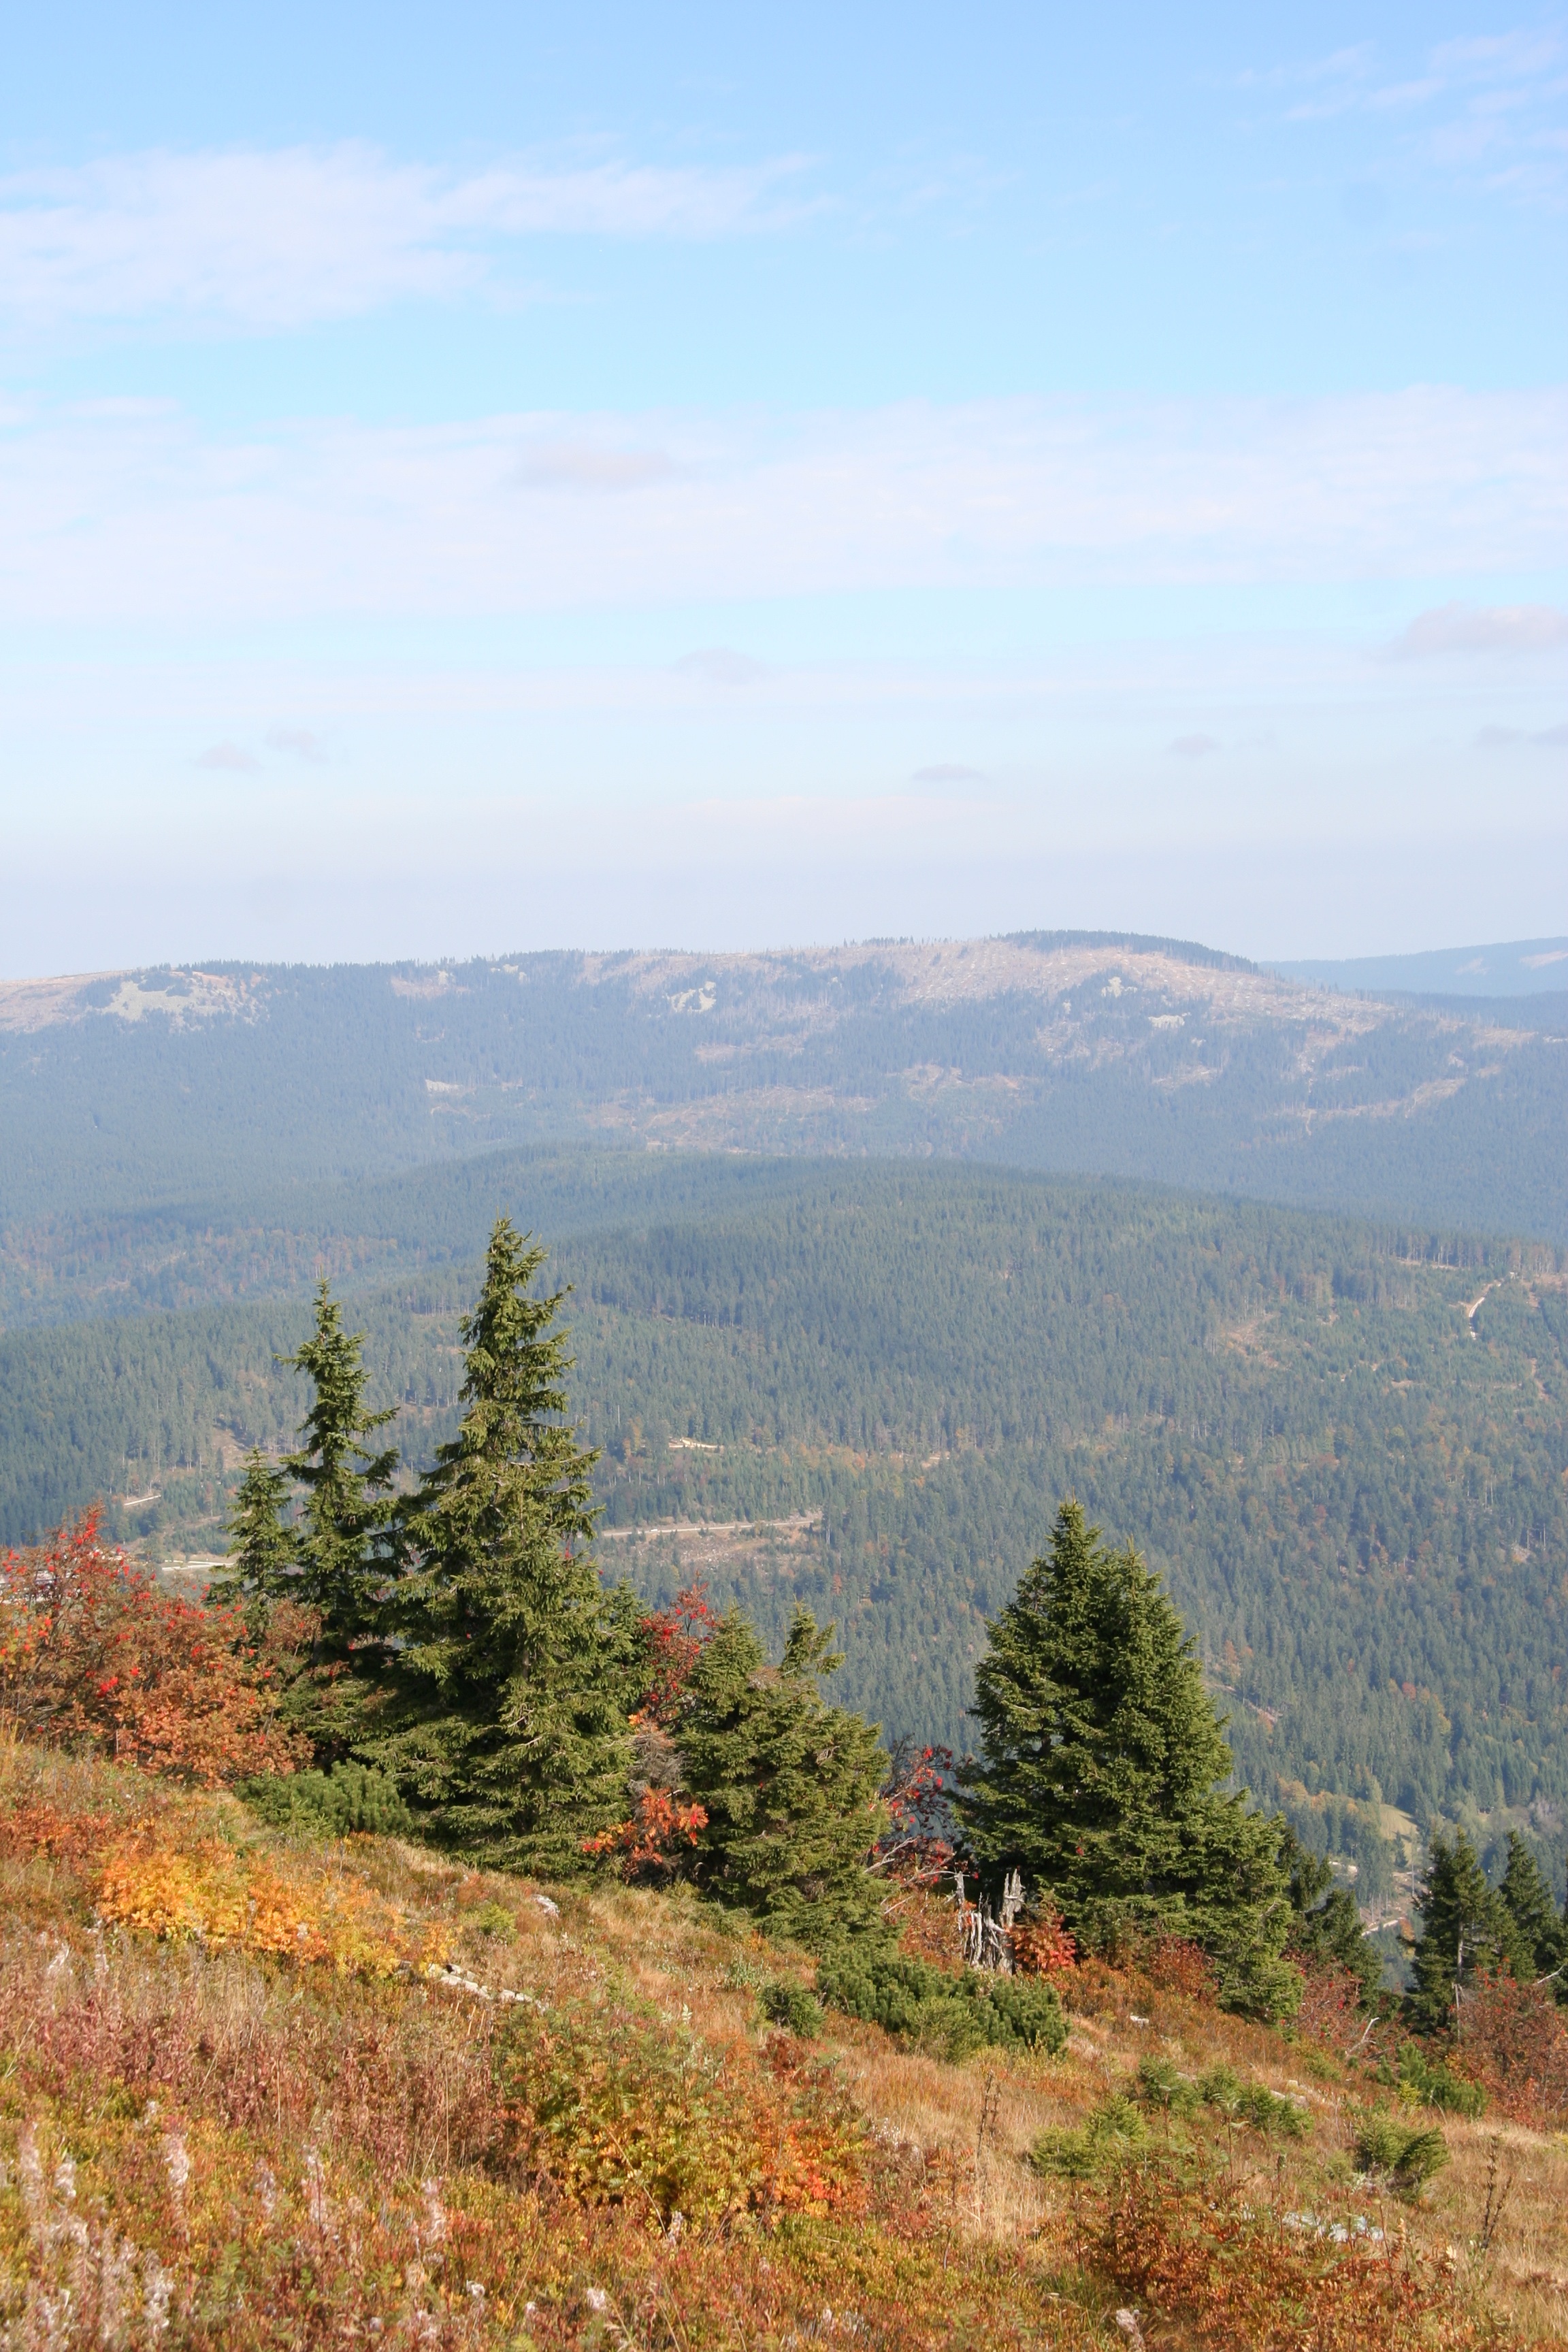
landscape, tree, forest, wilderness, walking, mountain, trail, meadow, leaf, hill, adventure, mountain range, autumn, ridge, plateau, bavaria, ecosystem, bodenmais, rural area, landform, great arber, natural environment, geographical feature, atmospheric phenomenon, mountainous landforms